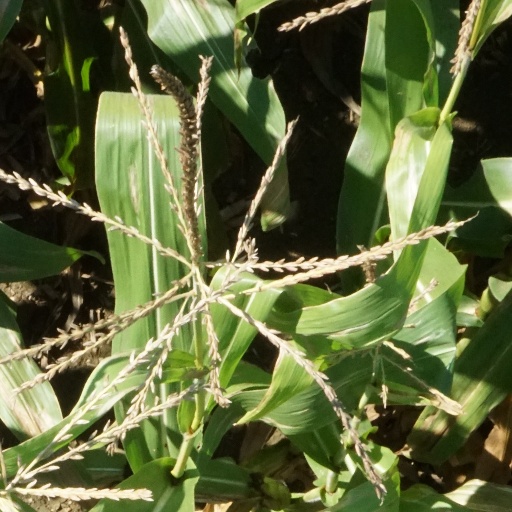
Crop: maize; corn